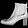
Label: Ankle boot